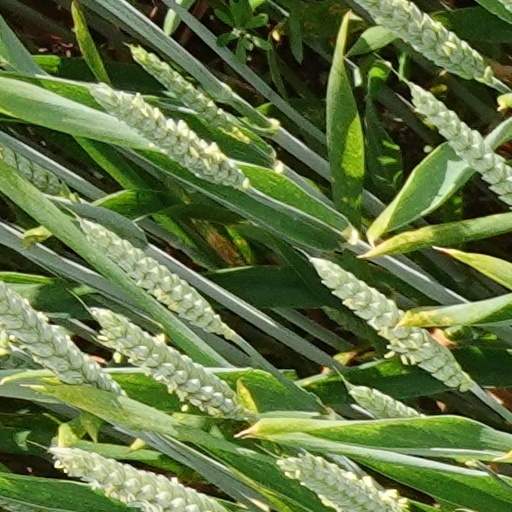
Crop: wheat